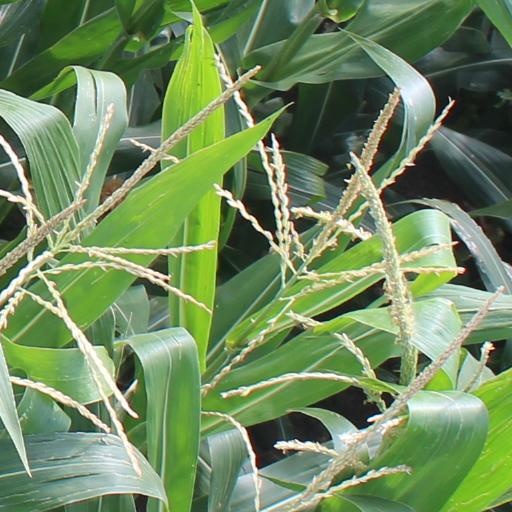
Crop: maize; corn